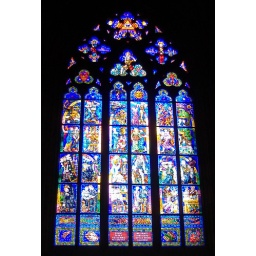
Photo taken by Andrew. Stained glass windows in St. Vitus Cathedral in Prague